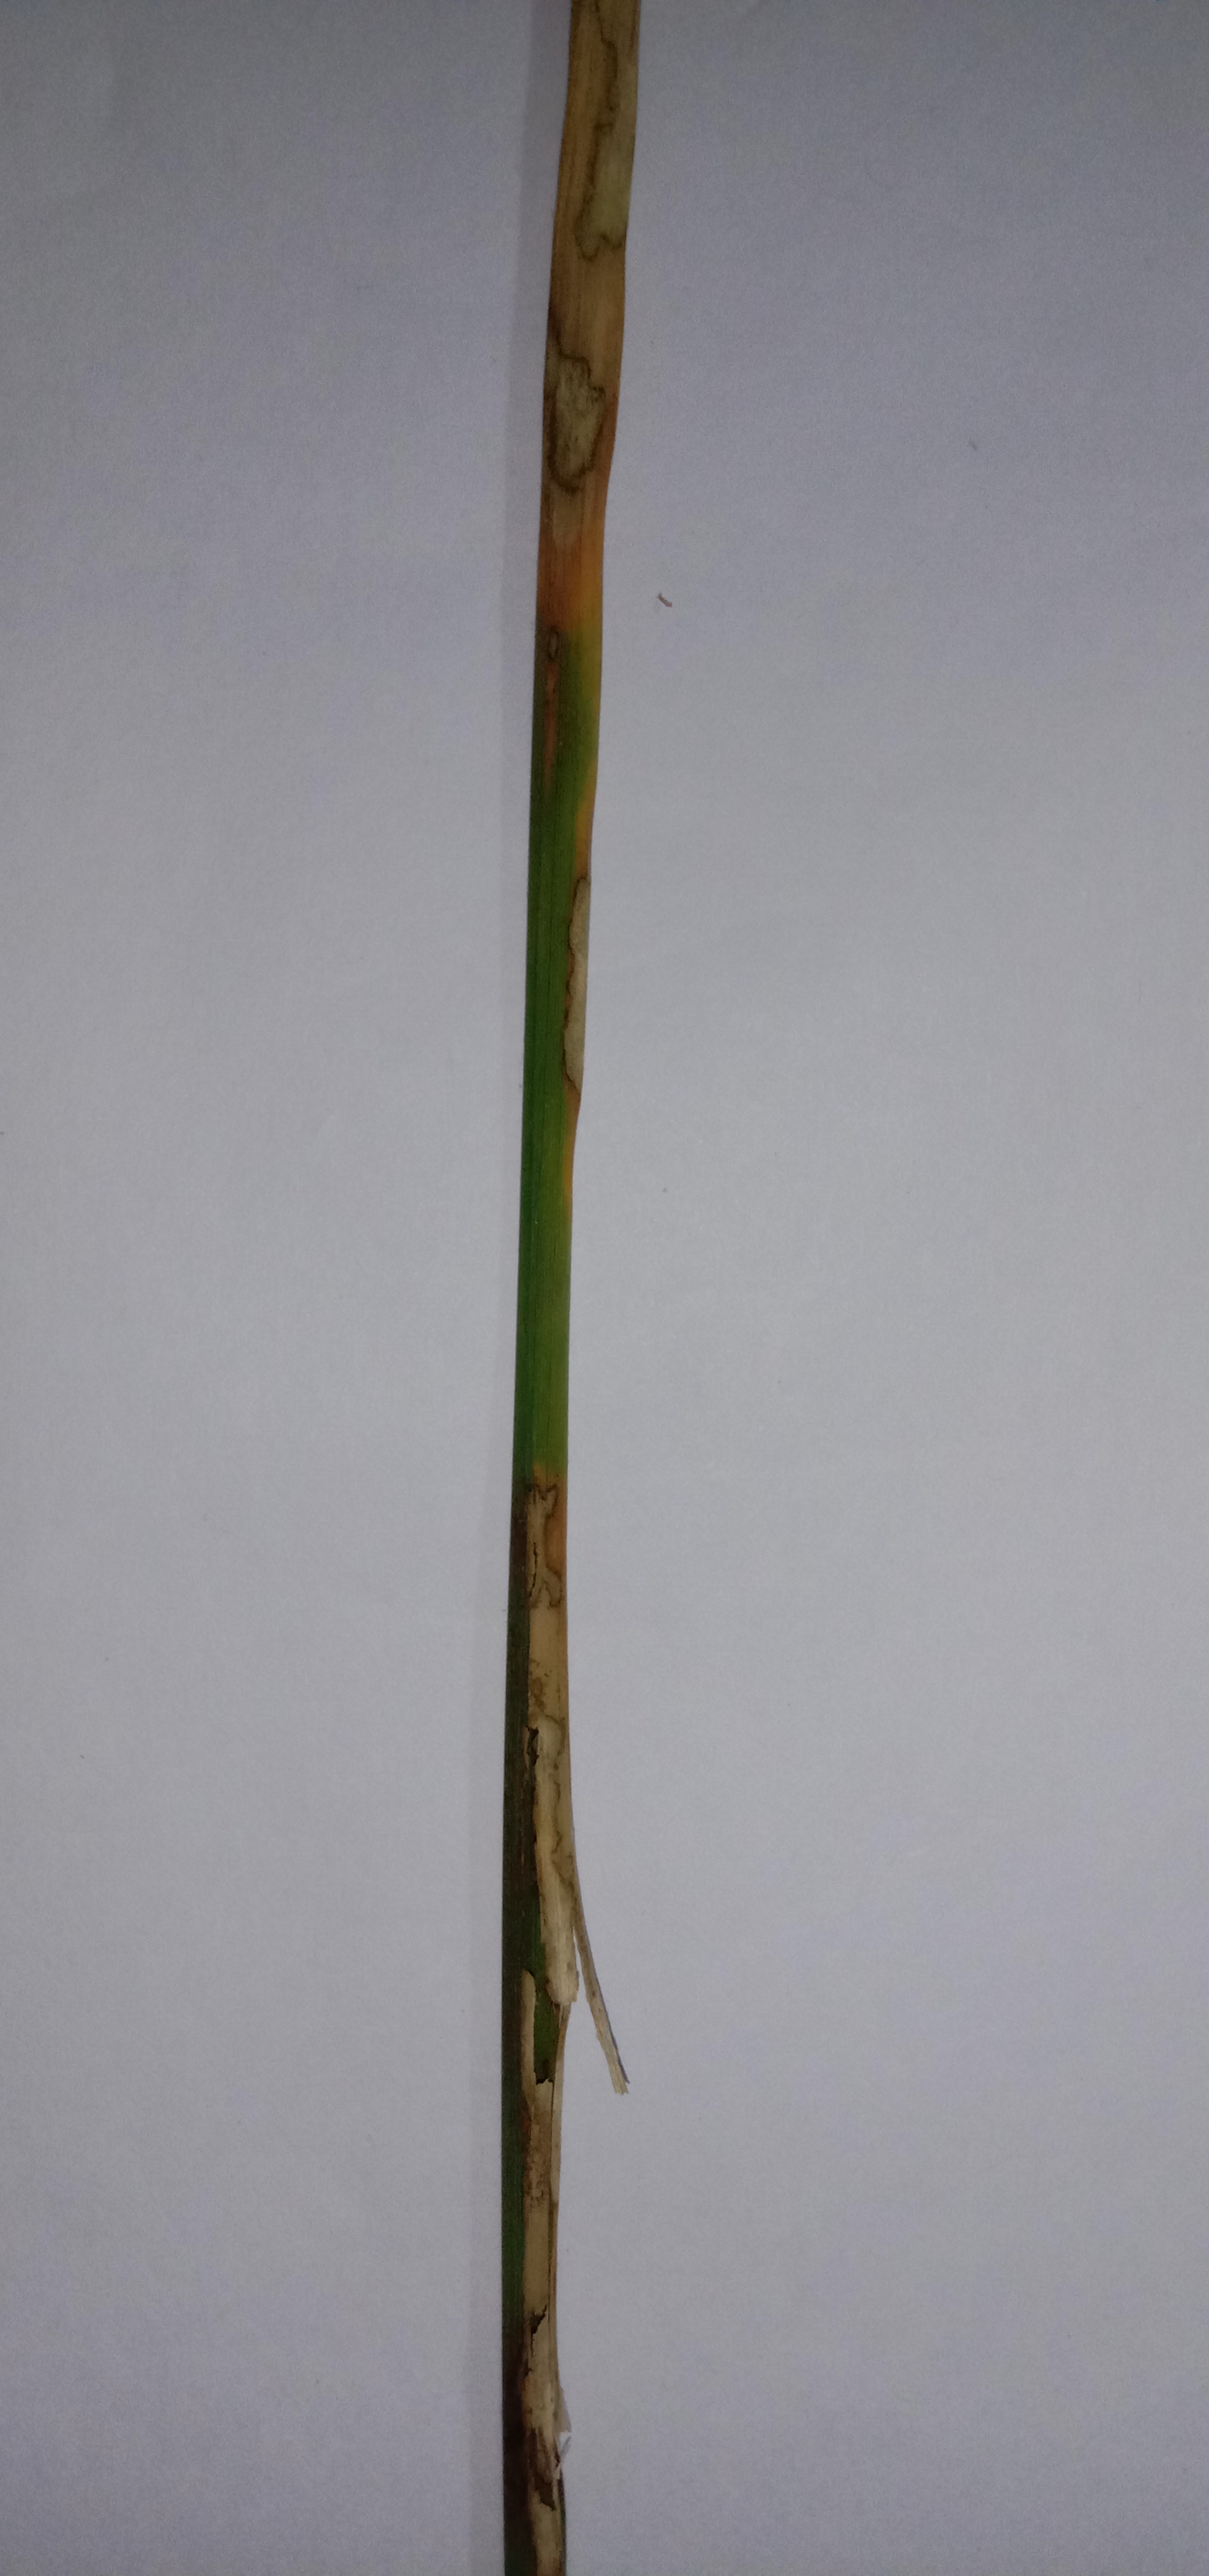
Label: Rice___Brown_Spot